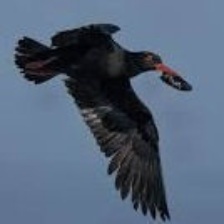
Species: AFRICAN OYSTER CATCHER
Scientific name: HAEMATOPUS MOQUINI
ImageNet parent category: oystercatcher